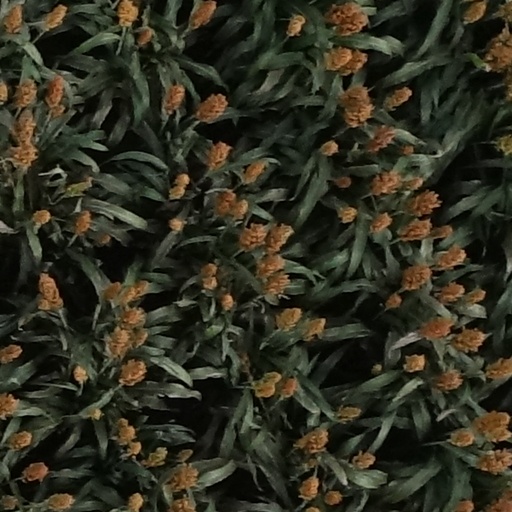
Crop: sorghum